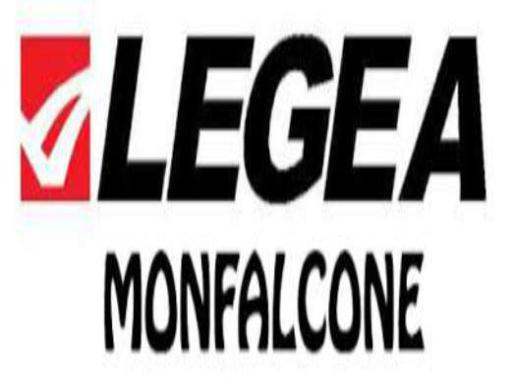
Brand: legea-2
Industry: Sports